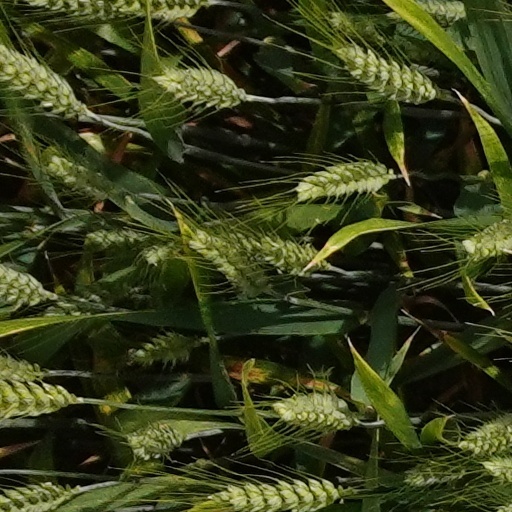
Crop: wheat